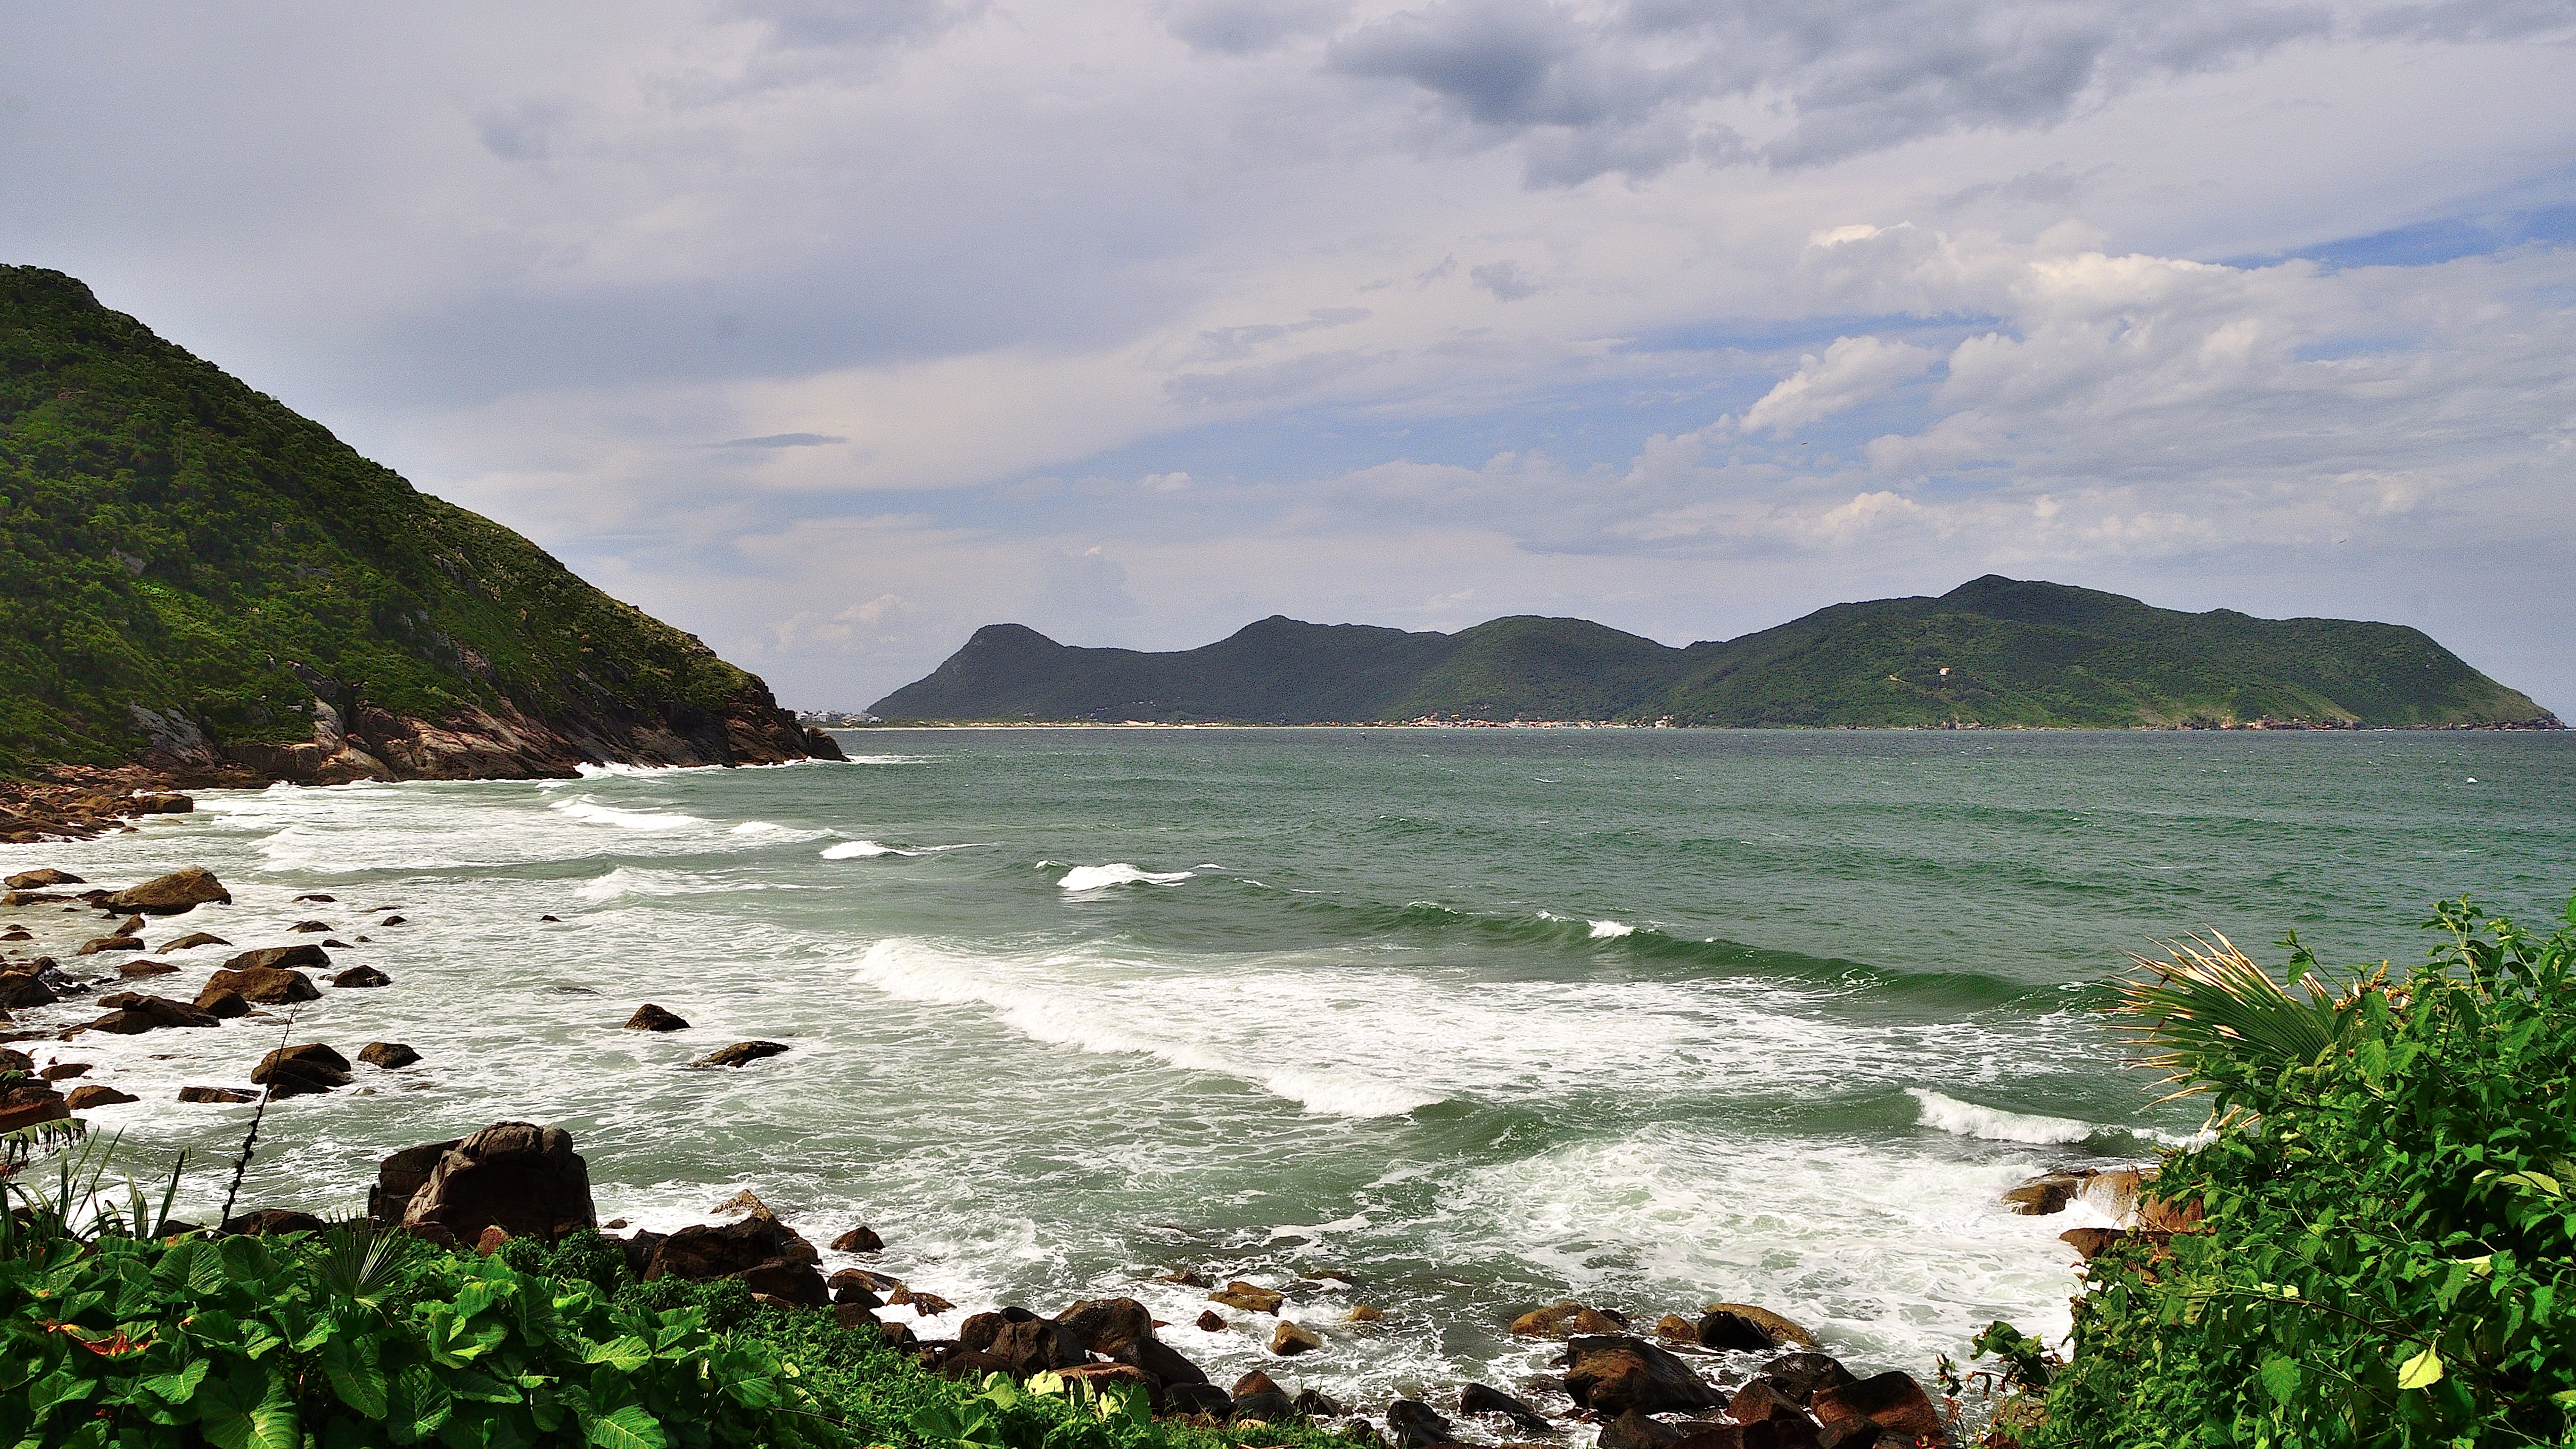
beach, landscape, sea, coast, water, nature, rock, ocean, cloud, shore, wave, vacation, cliff, cove, bay, terrain, body of water, florianopolis, santacatarina, br, praiadosaquinho, saquinho, tropics, cape, landform, geographical feature